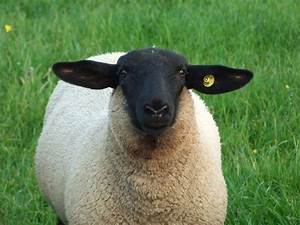
Label: sheep